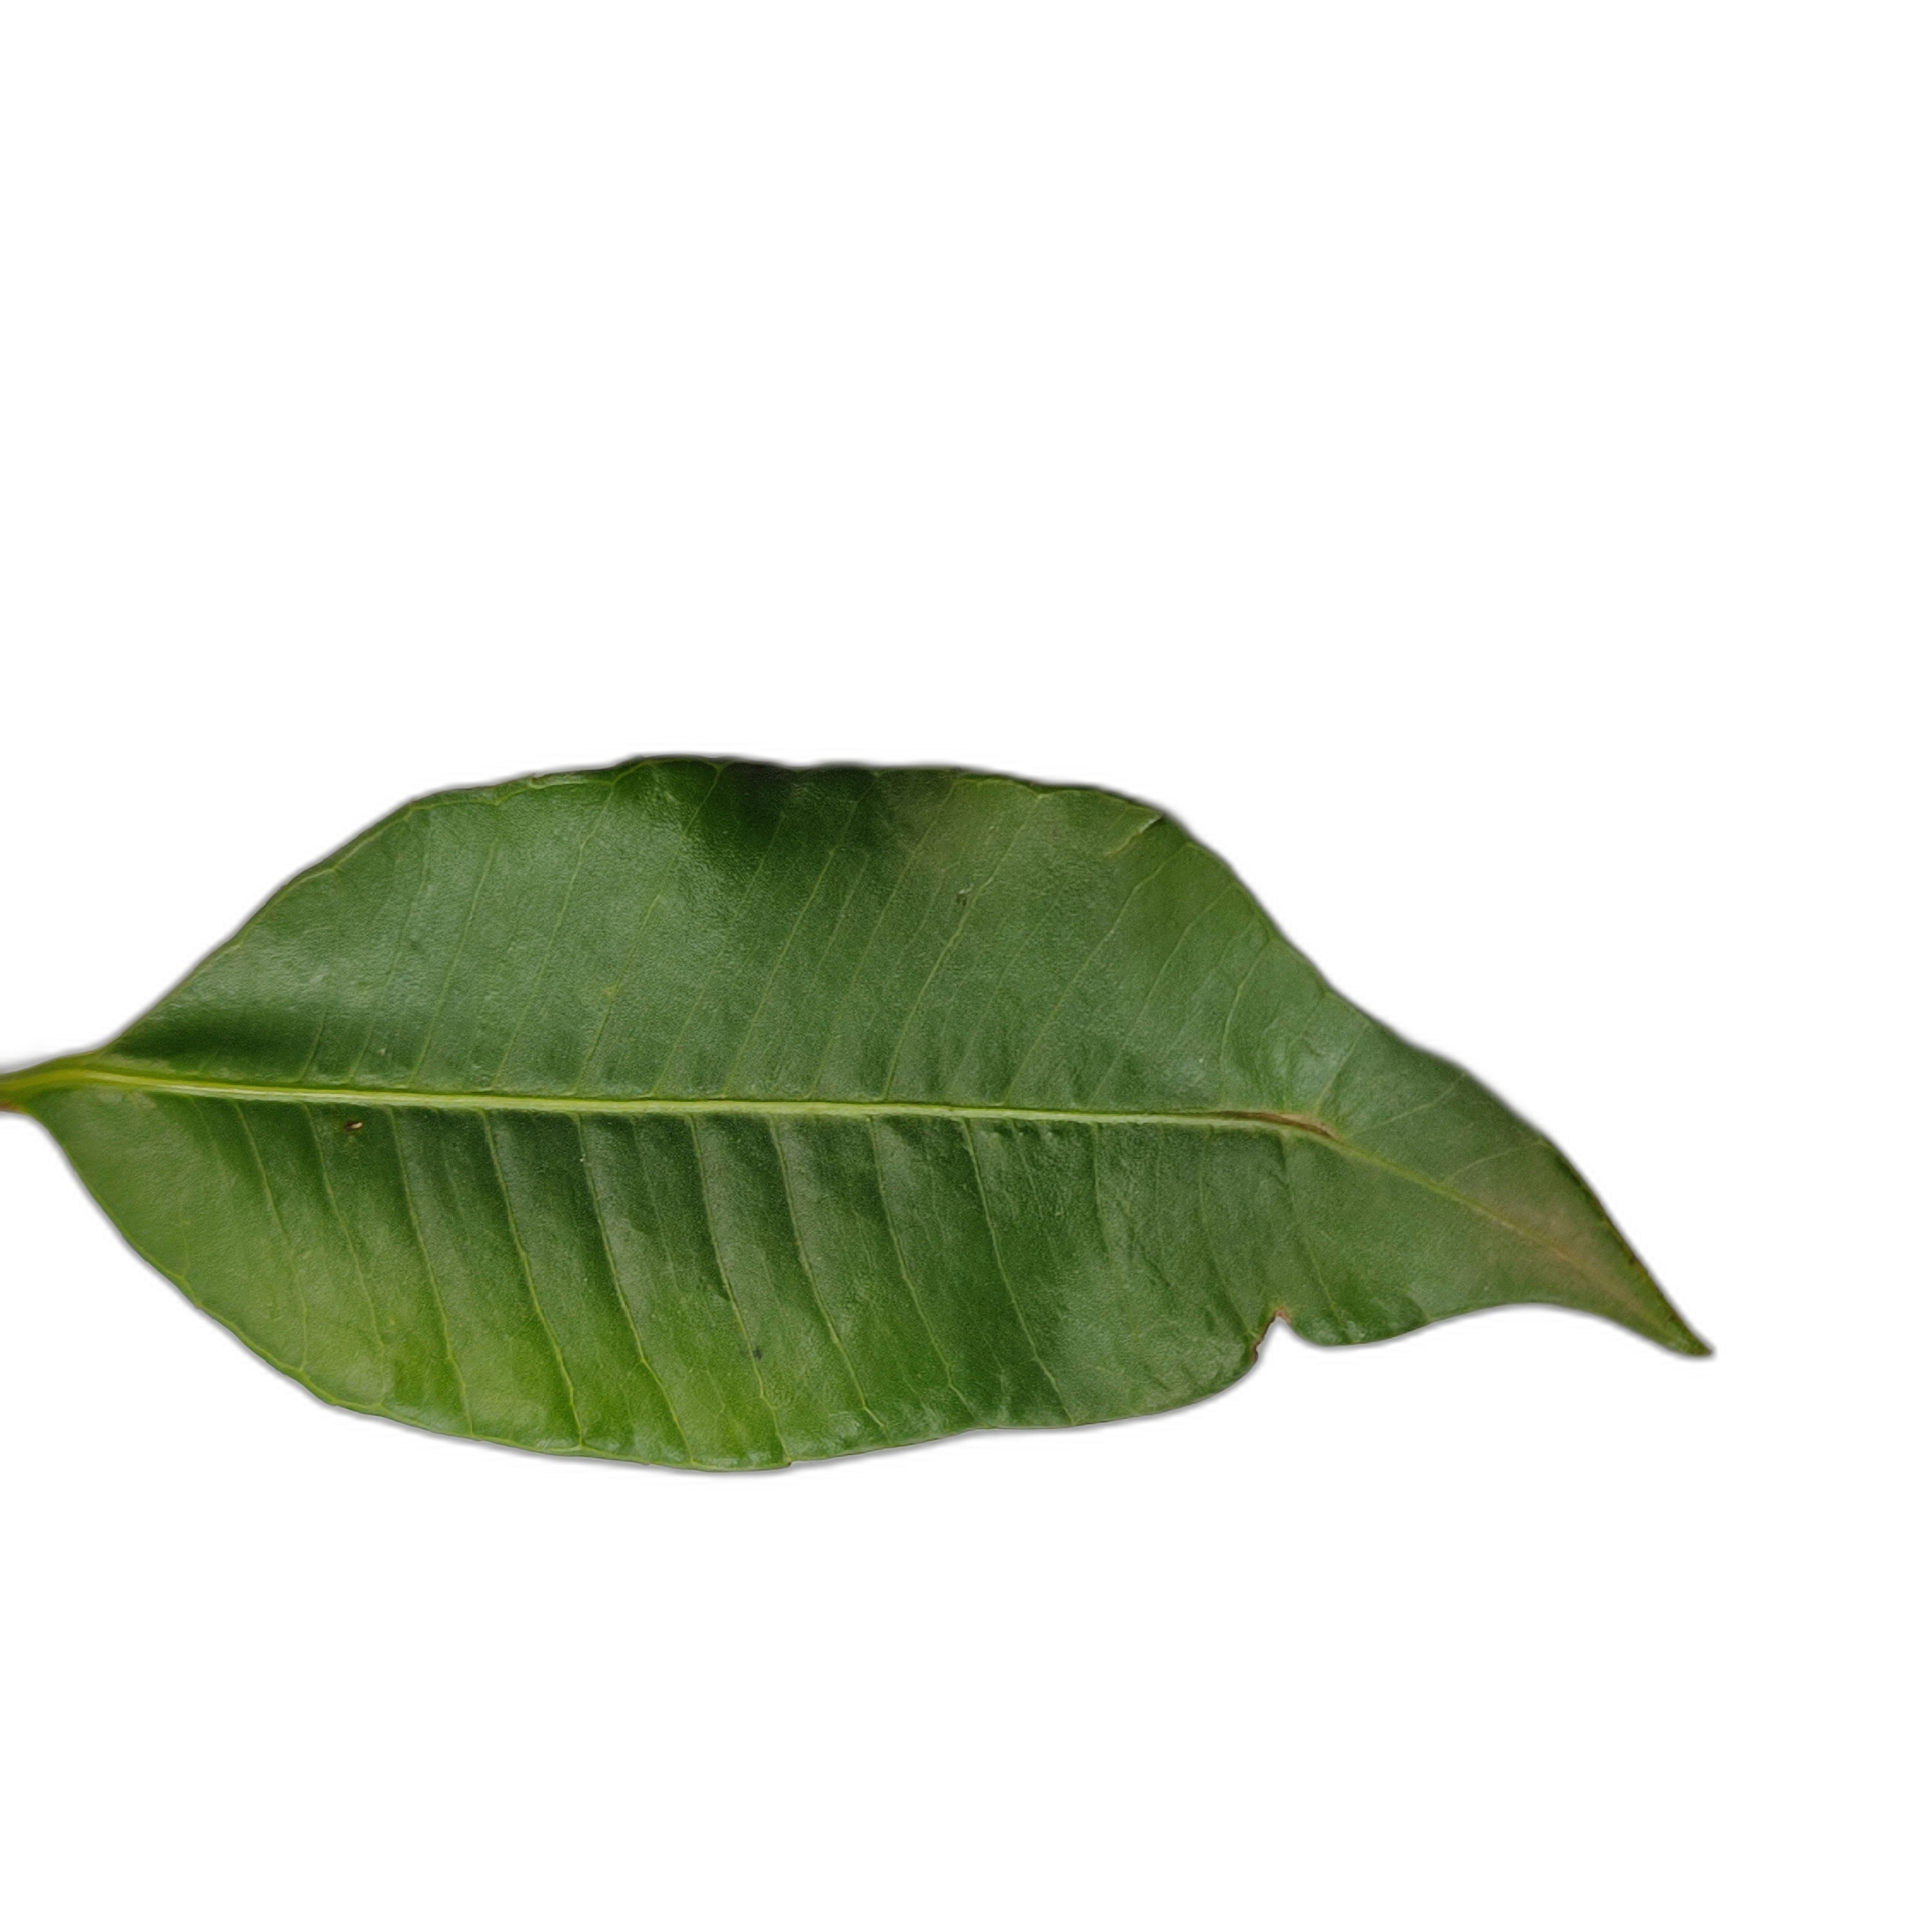
Label: healthy